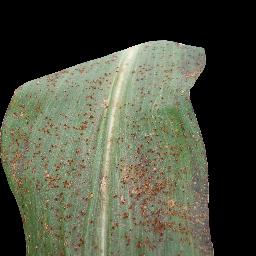
Label: Corn___Common_rust